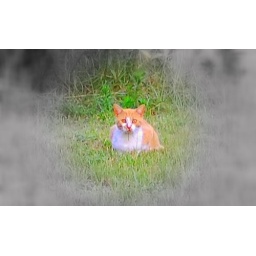
cat in the grass